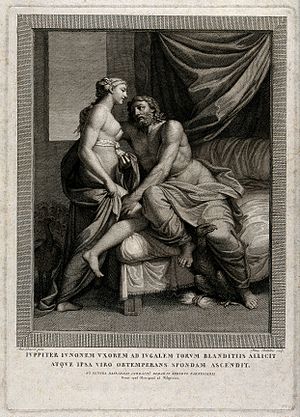
Pietro Bettelini
Jupiter (Zeus) og Juno (Hera). Stik af Pietro Bettelini.
Pietro Bettelini var en italiensk kobberstikker.